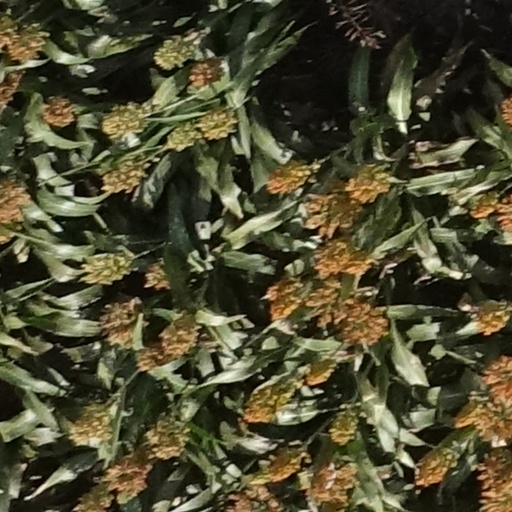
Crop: sorghum